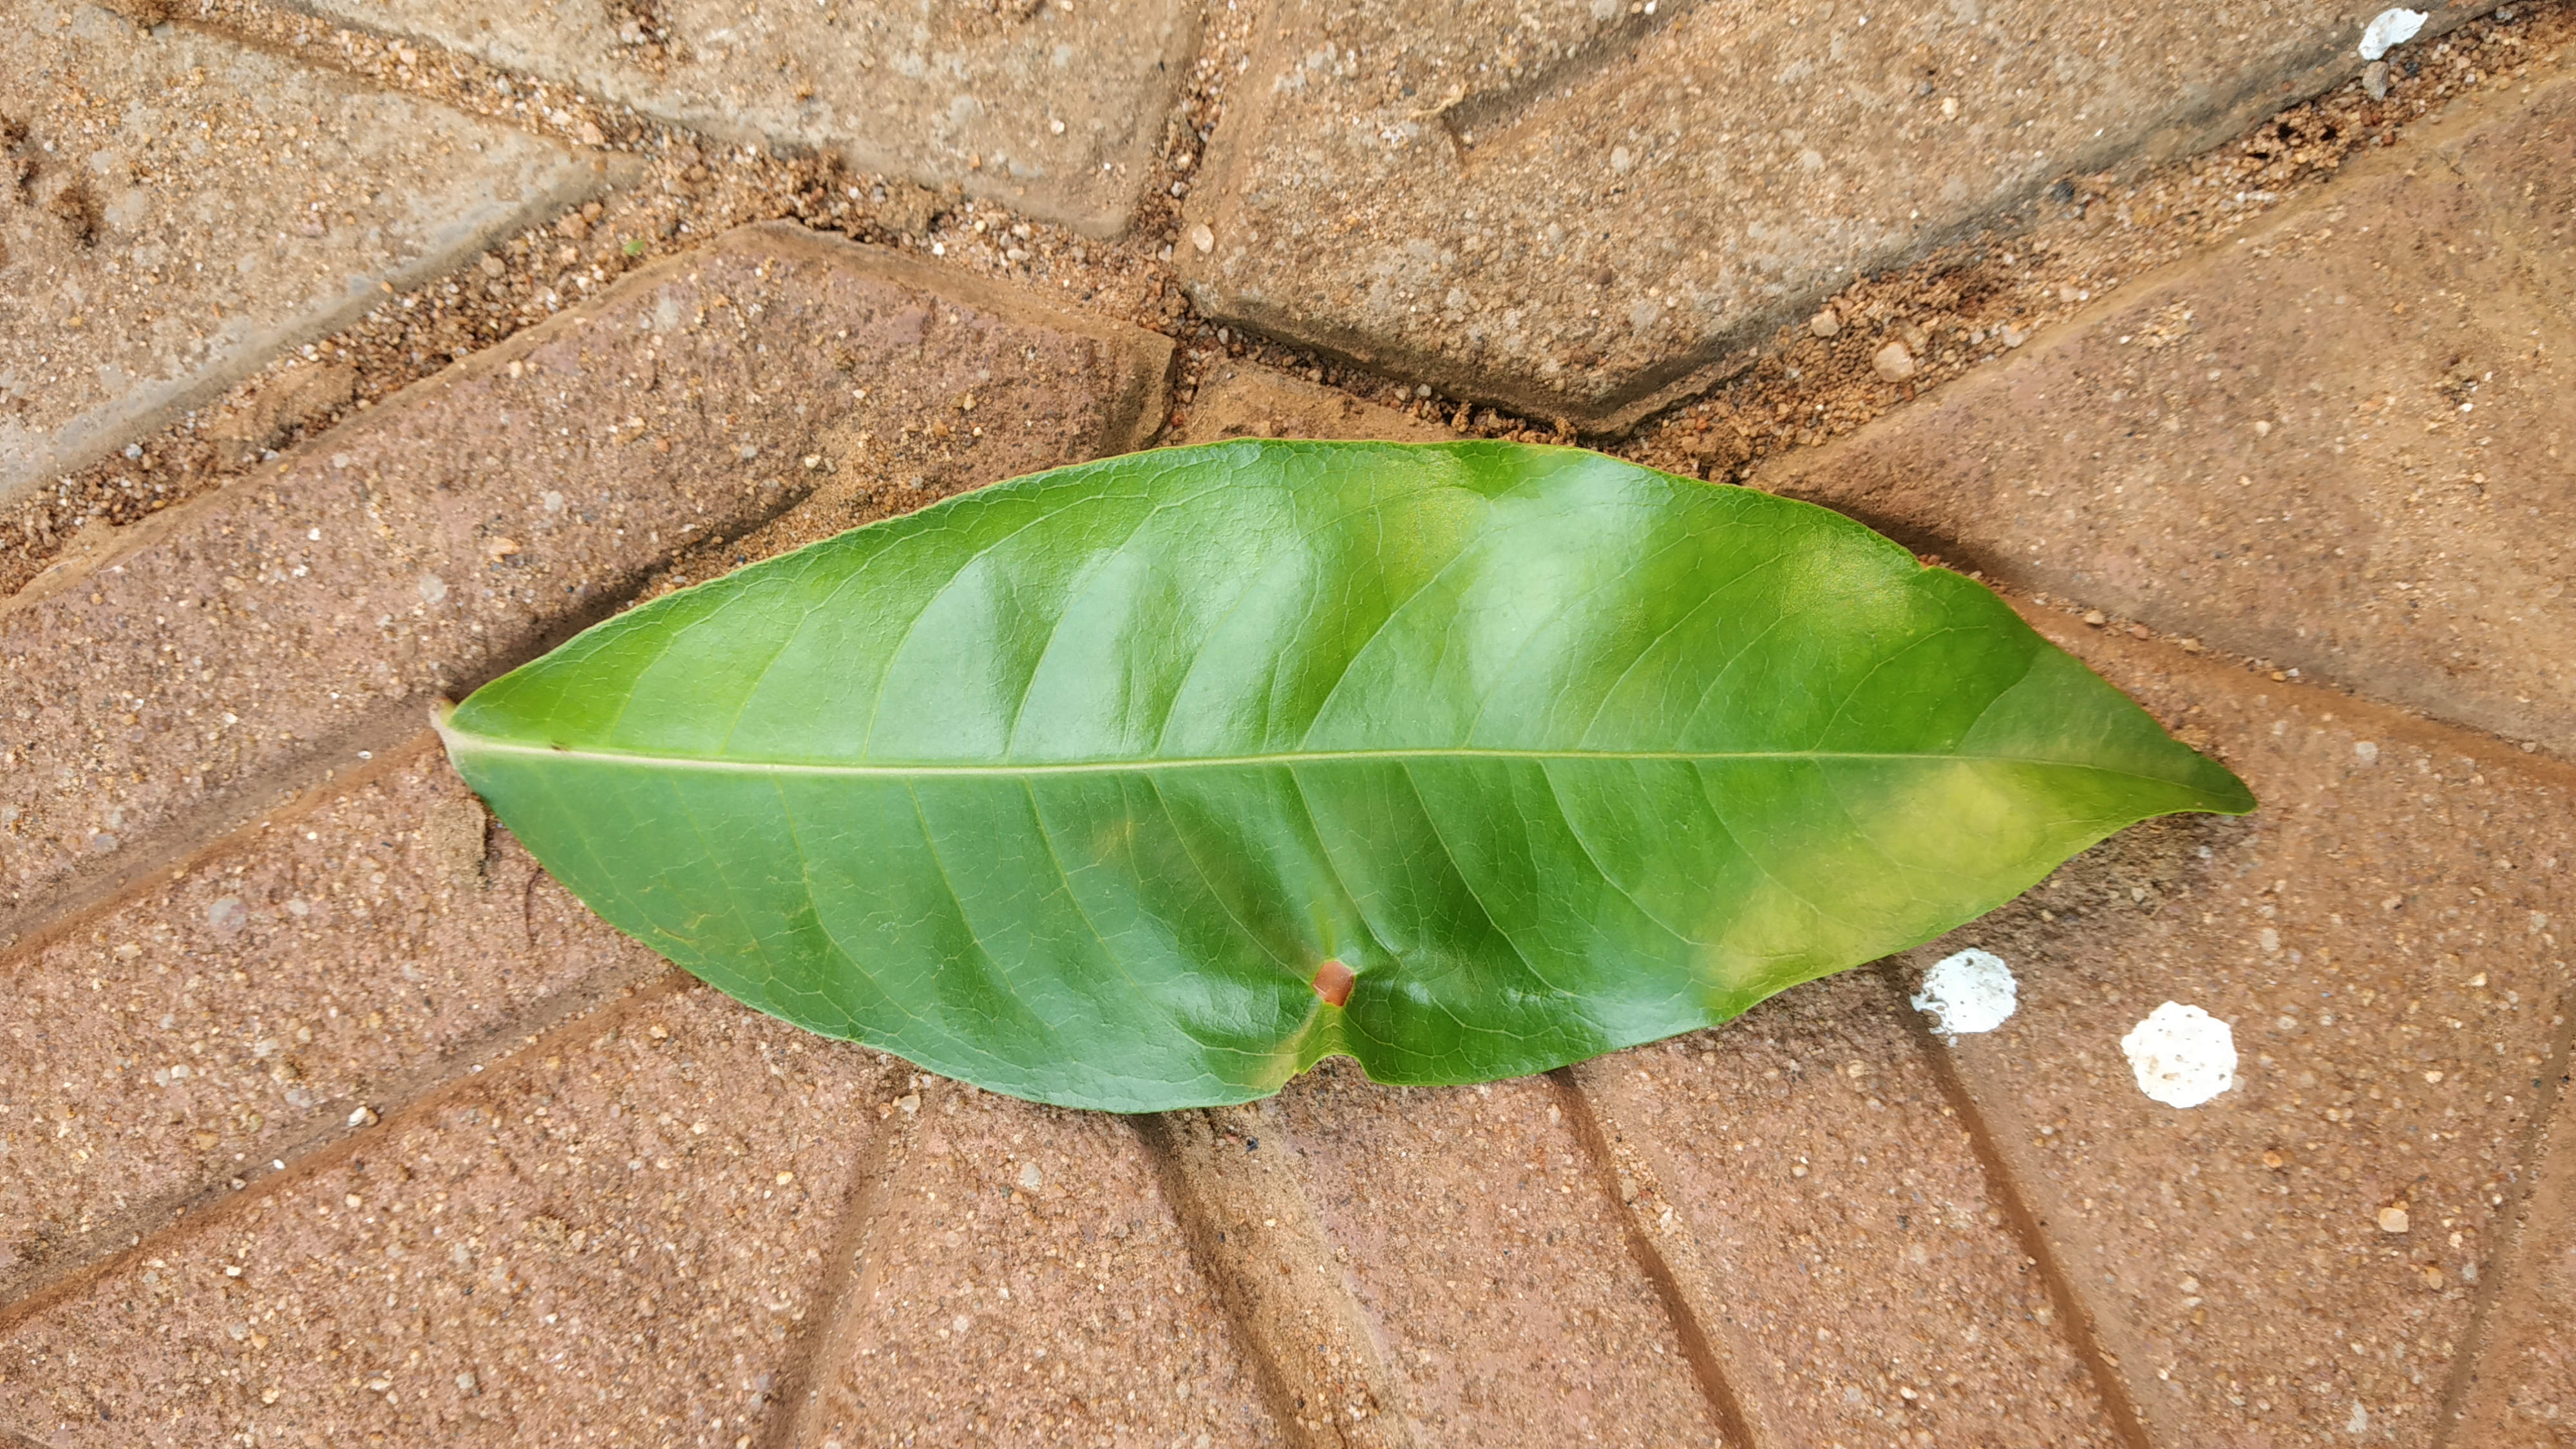
Plant: kepala